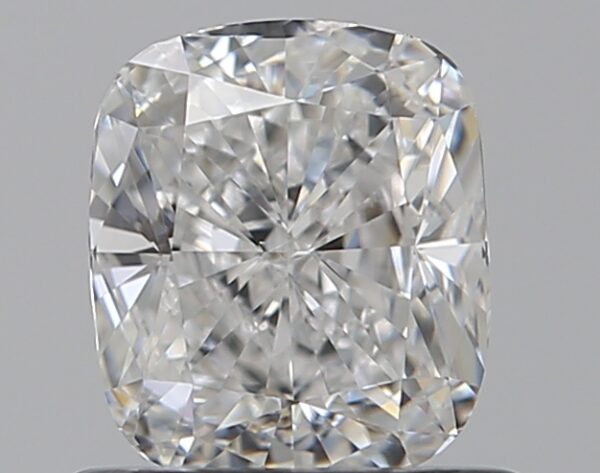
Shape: cushion
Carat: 0.8
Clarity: VS1
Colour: E
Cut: EX
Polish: EX
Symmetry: VG
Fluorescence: M
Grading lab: GIA
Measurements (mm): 5.63 x 4.86 x 3.3